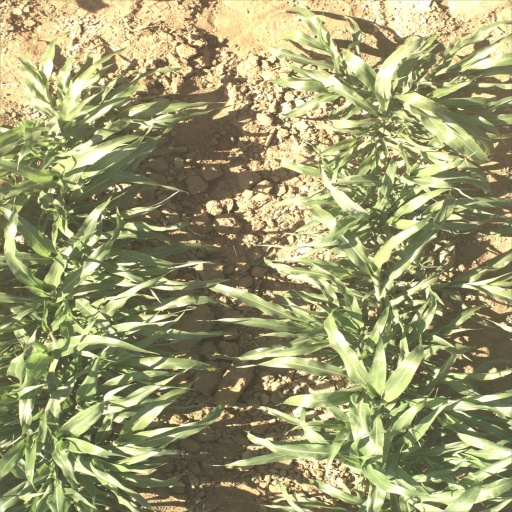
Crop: sorghum